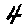
Label: 4